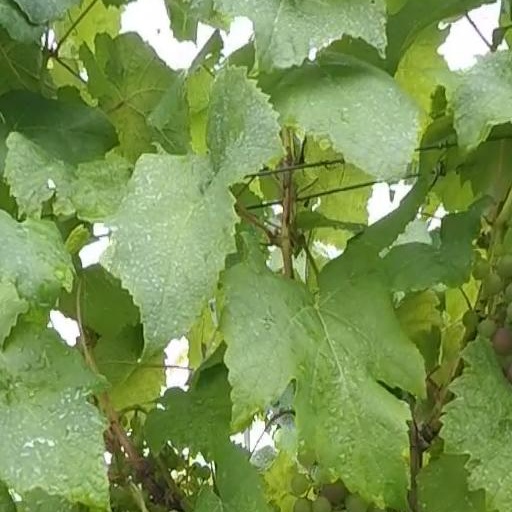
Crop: grape